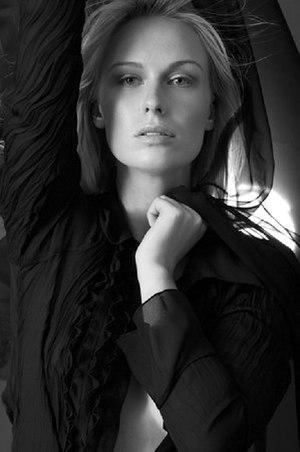
CariDee English, née le 23 septembre 1984, est une actrice et mannequin de nationalité américaine.